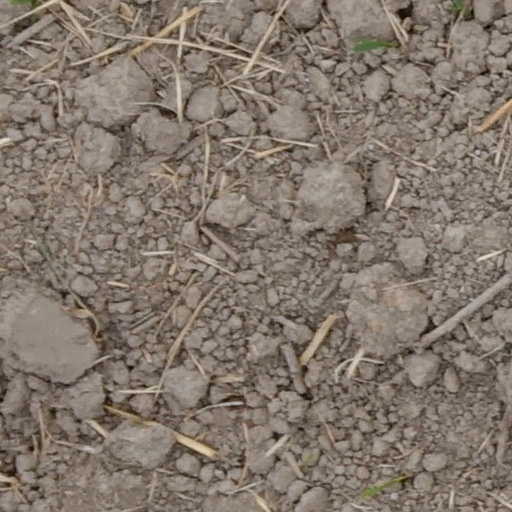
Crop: wheat